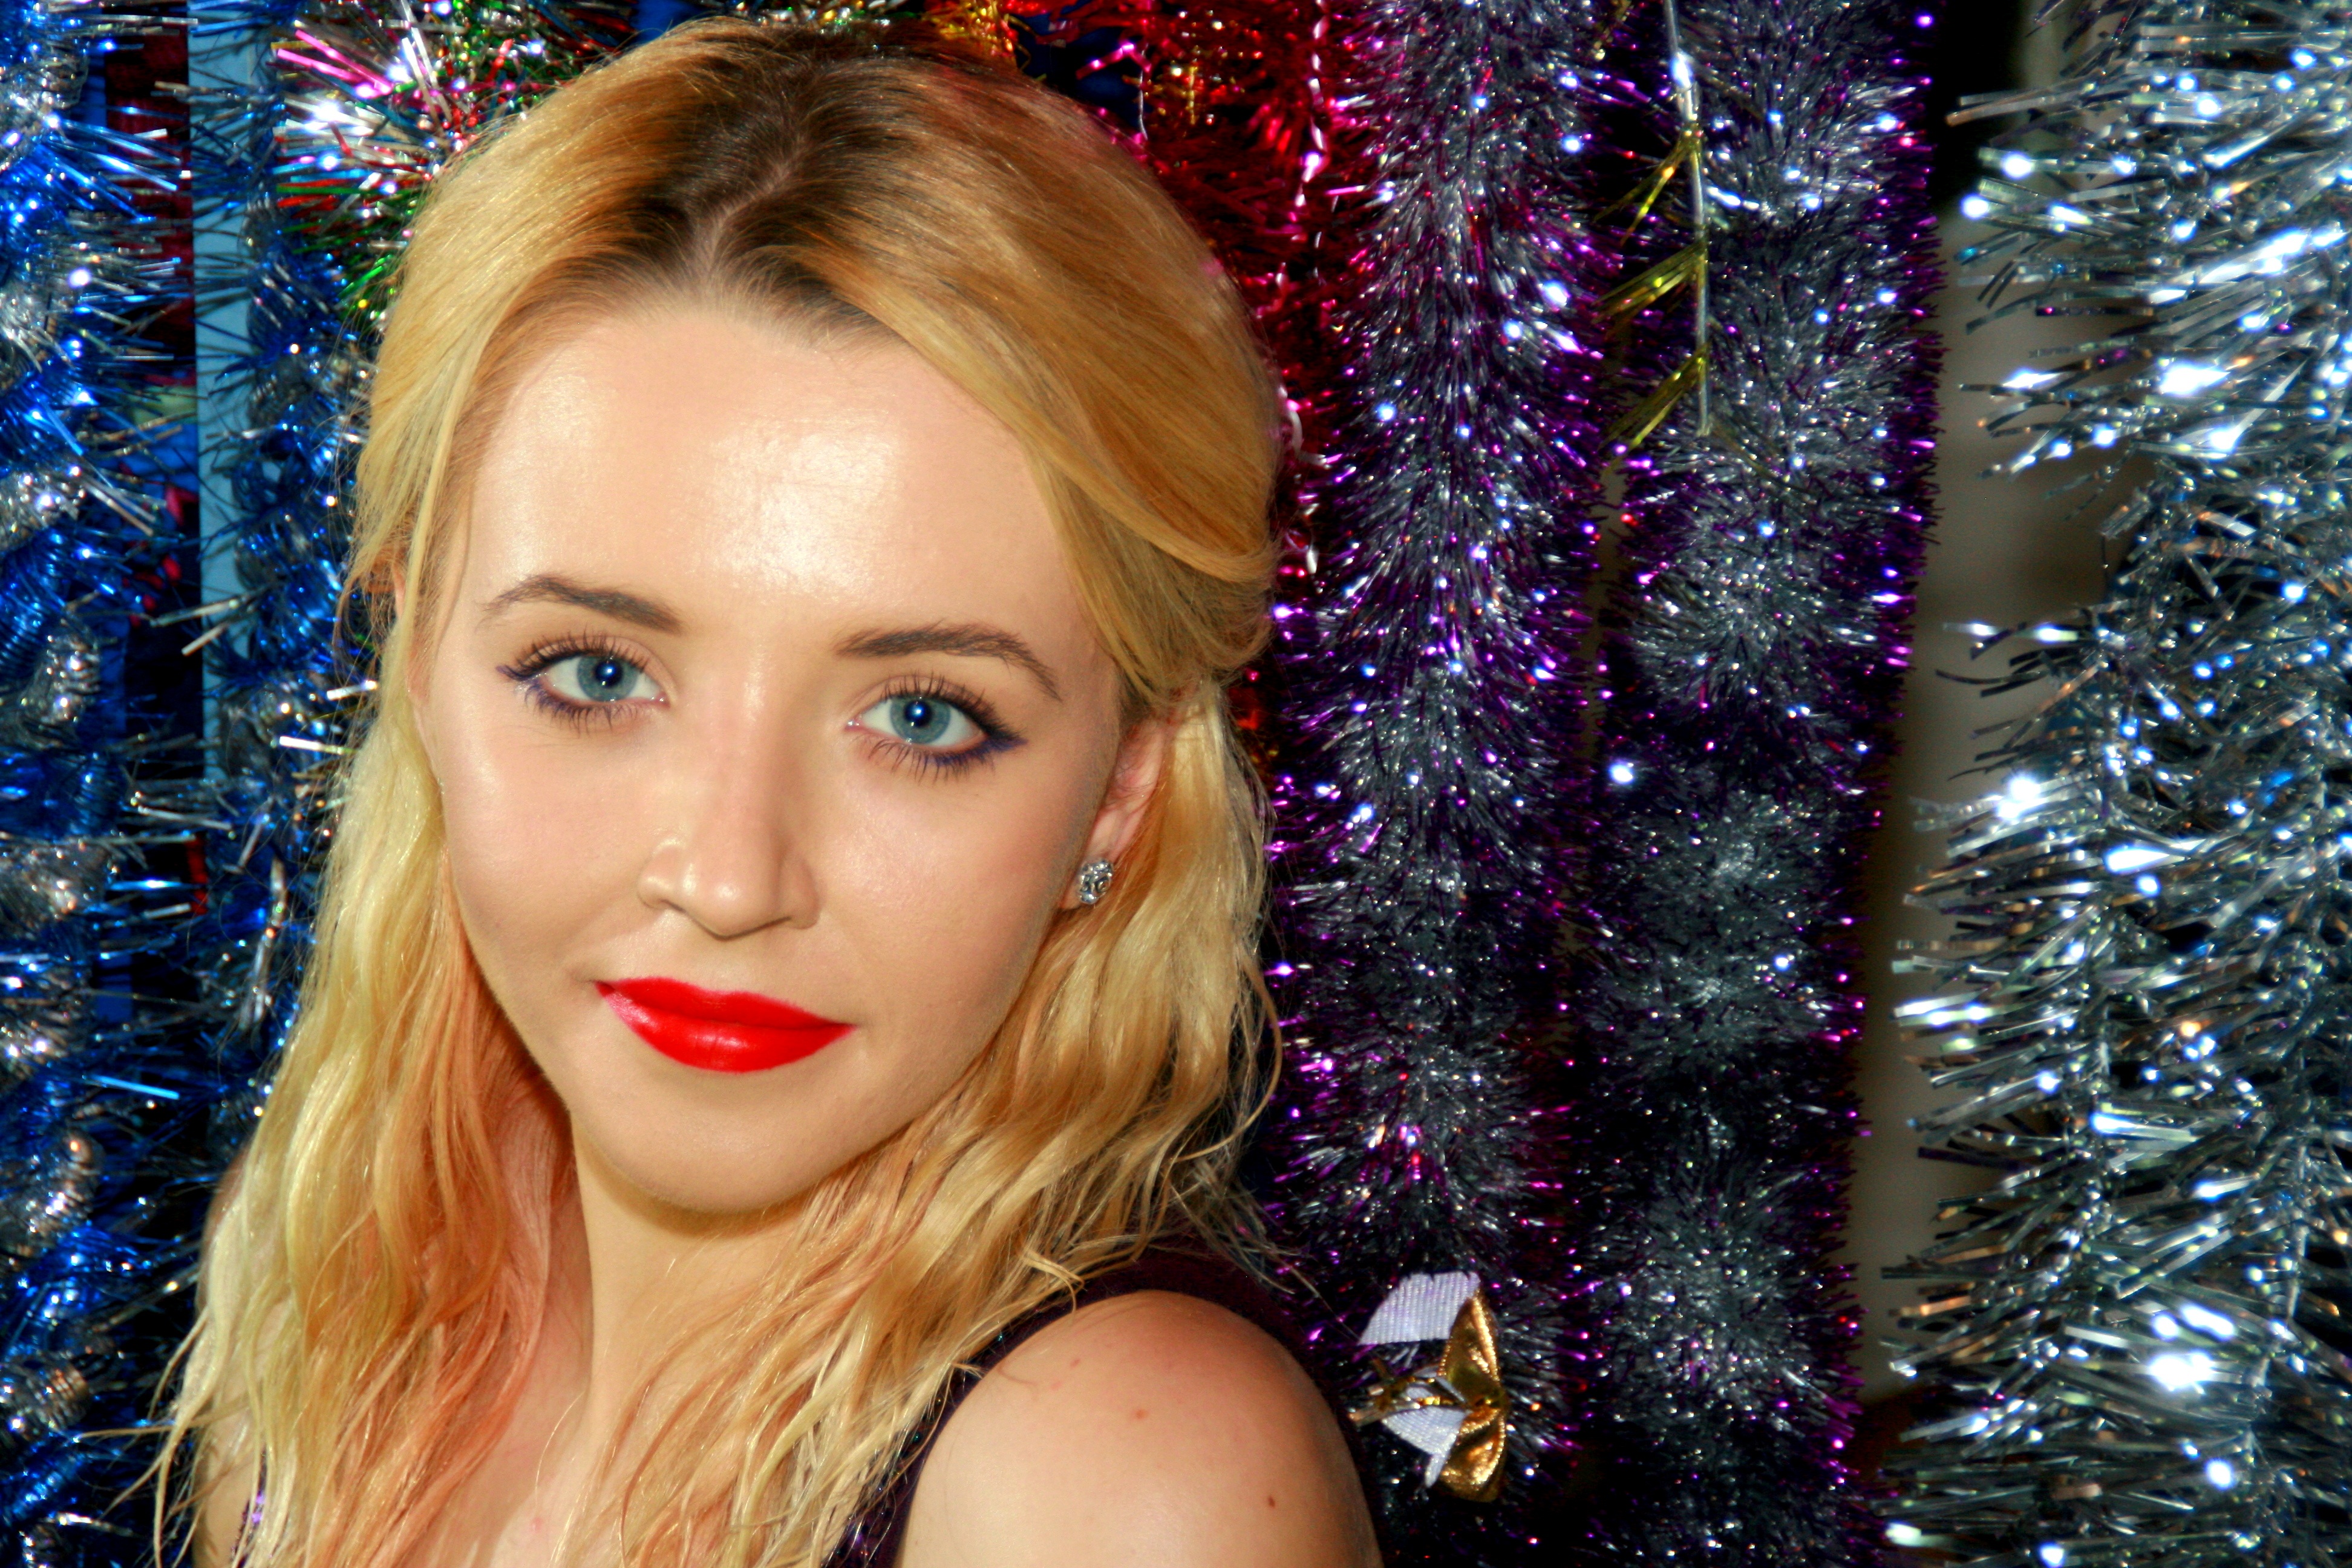
girl, hair, flower, portrait, model, spring, shine, color, fashion, lady, christmas, blonde, lip, hairstyle, face, dress, holidays, eye, head, tinsel, beauty, blond, organ, photo shoot